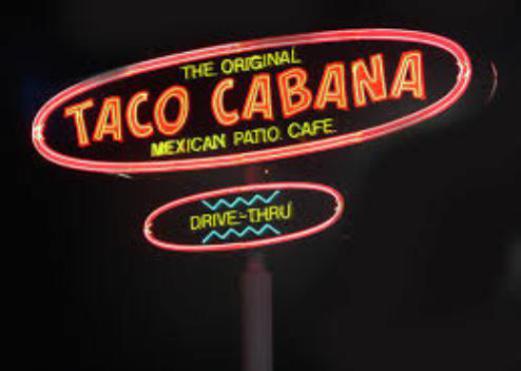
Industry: Food